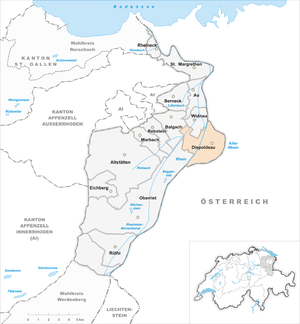
Diepoldsau est une commune suisse du canton de Saint-Gall, située dans la circonscription électorale de Rheintal.